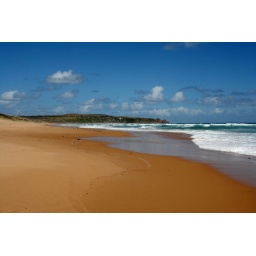
The rich golden sand of the south coast of Phillip Island, near Melbourne.